Farley Granger

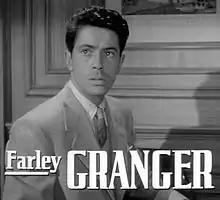
In the trailer for "Strangers on a Train" (1951)

The project was "Strangers on a Train" (1951), in which Granger was cast as tennis player and aspiring politician Guy Haines. He is introduced to psychopathic Bruno Anthony, portrayed by Robert Walker, who suggests they swap murders, with Bruno killing Guy's unfaithful wife and Guy disposing of Bruno's overbearing father. As with "Rope", there was a homosexual subtext to the two men's relationship, although it was toned down from Patricia Highsmith's 1950 original novel. Granger and Walker, whose wife Jennifer Jones had recently left him for David O. Selznick, became close friends and confidantes during filming, and Granger was devastated when Walker died from an accidental combination of alcohol and barbiturates prior to the film's release. It proved to be a box office hit, the first major success of Granger's career, and his "happiest filmmaking experience".